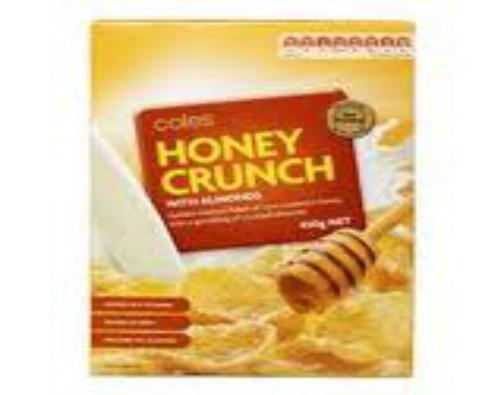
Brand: Honey Nut Corn Flakes
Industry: Food